Ewing E. Booth

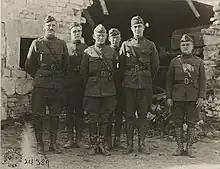
Brigadier General Ewing E. Booth, commanding the 8th Brigade, 4th Division, pictured here together with members of his brigade staff at Haudainville, Meuse, France, September 15, 1918. The brigades' adjutant, Major Charles C. Drake, is stood on the far left.

In 1893, Booth enlisted in Colorado National Guard as a private. In 1896, he received his commission as a second lieutenant. He served as a captain in the 1st Colorado Volunteer Infantry during the Spanish–American War and was honorably discharged on July 14, 1899. He was then transferred to the 36th United States Volunteer Infantry, where he served until March 16, 1901. On February 2, 1901, he became a first lieutenant in the 7th Cavalry Regiment. He graduated from the Infantry and Cavalry School in 1903, and transferred to the 10th Cavalry Regiment on August 22, 1904, as a captain. On May 11, 1905, he returned to the 7th Cavalry, and he graduated from the Command and General Staff College in 1905. From 1912 to 1915 Booth served as an aide to Major General J. Franklin Bell. He was assigned to the 1st Cavalry on October 15, 1915, and was promoted to the rank of major on May 15, 1917. Booth served as Chief of Staff of the Army's Eastern Department from June to August 1917, and became a lieutenant colonel on August 5, 1917. He was then assigned to the newly created 77th Infantry Division as chief of staff, becoming a colonel by February 3, 1918, and then a brigadier general on June 25, 1918.